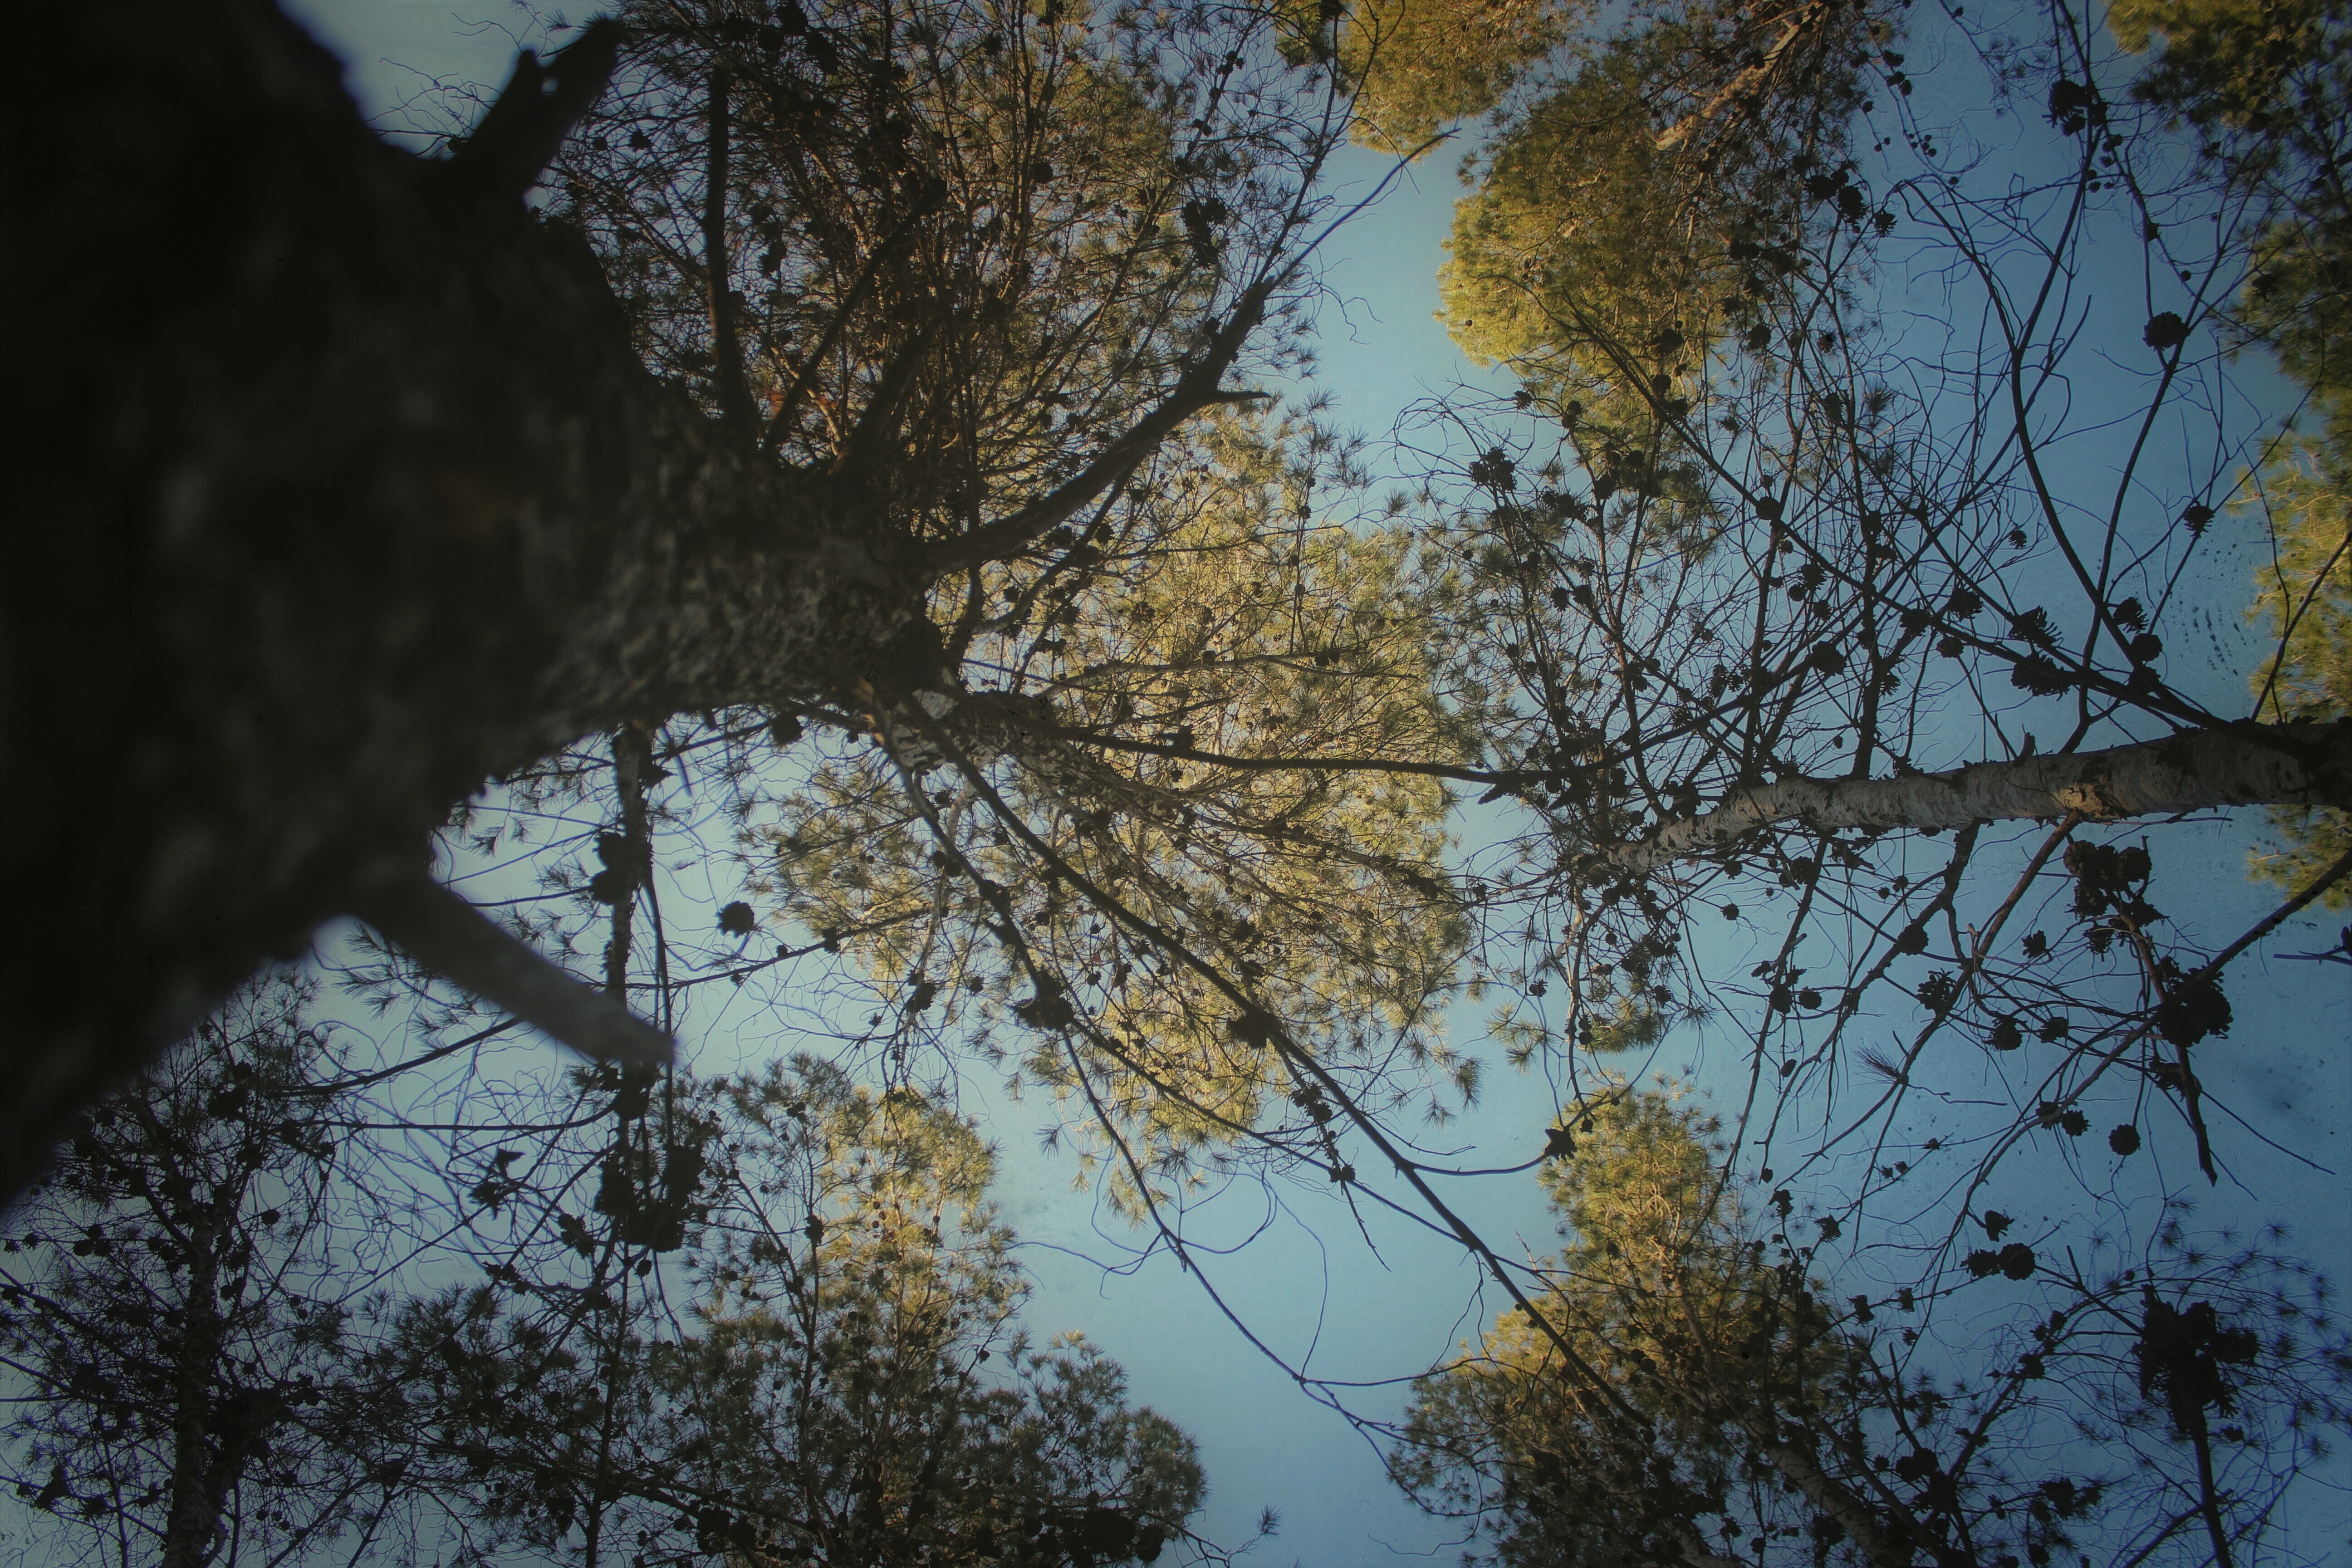
tree, nature, forest, branch, winter, plant, sky, sunlight, morning, leaf, flower, evening, reflection, autumn, season, woodland, atmospheric phenomenon, woody plant